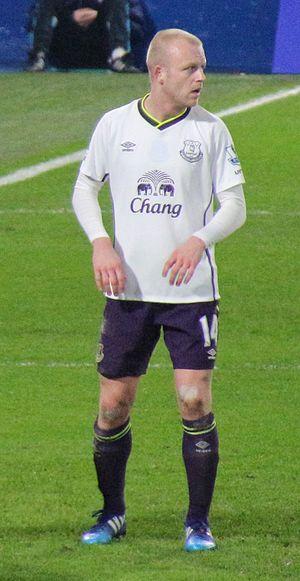
Steven John Naismith, né le 14 septembre 1986 à Irvine, est un footballeur international écossais qui évolue au poste d'attaquant à Heart of Midlothian.
Le tableau d'honneur de l'équipe d'Écosse de football est une liste dressée par la Fédération écossaise de football qui célèbre ses joueurs qui ont atteint 50 sélections en équipe d'Écosse. Il a été lancé en février 1988, peu après que 11 joueurs avaient atteint ce nombre de sélections.